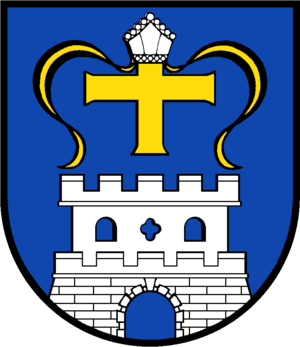
L’arrondissement du Holstein-de-l'Est est un arrondissement du Land de Schleswig-Holstein, en Allemagne. Son chef-lieu est Eutin.